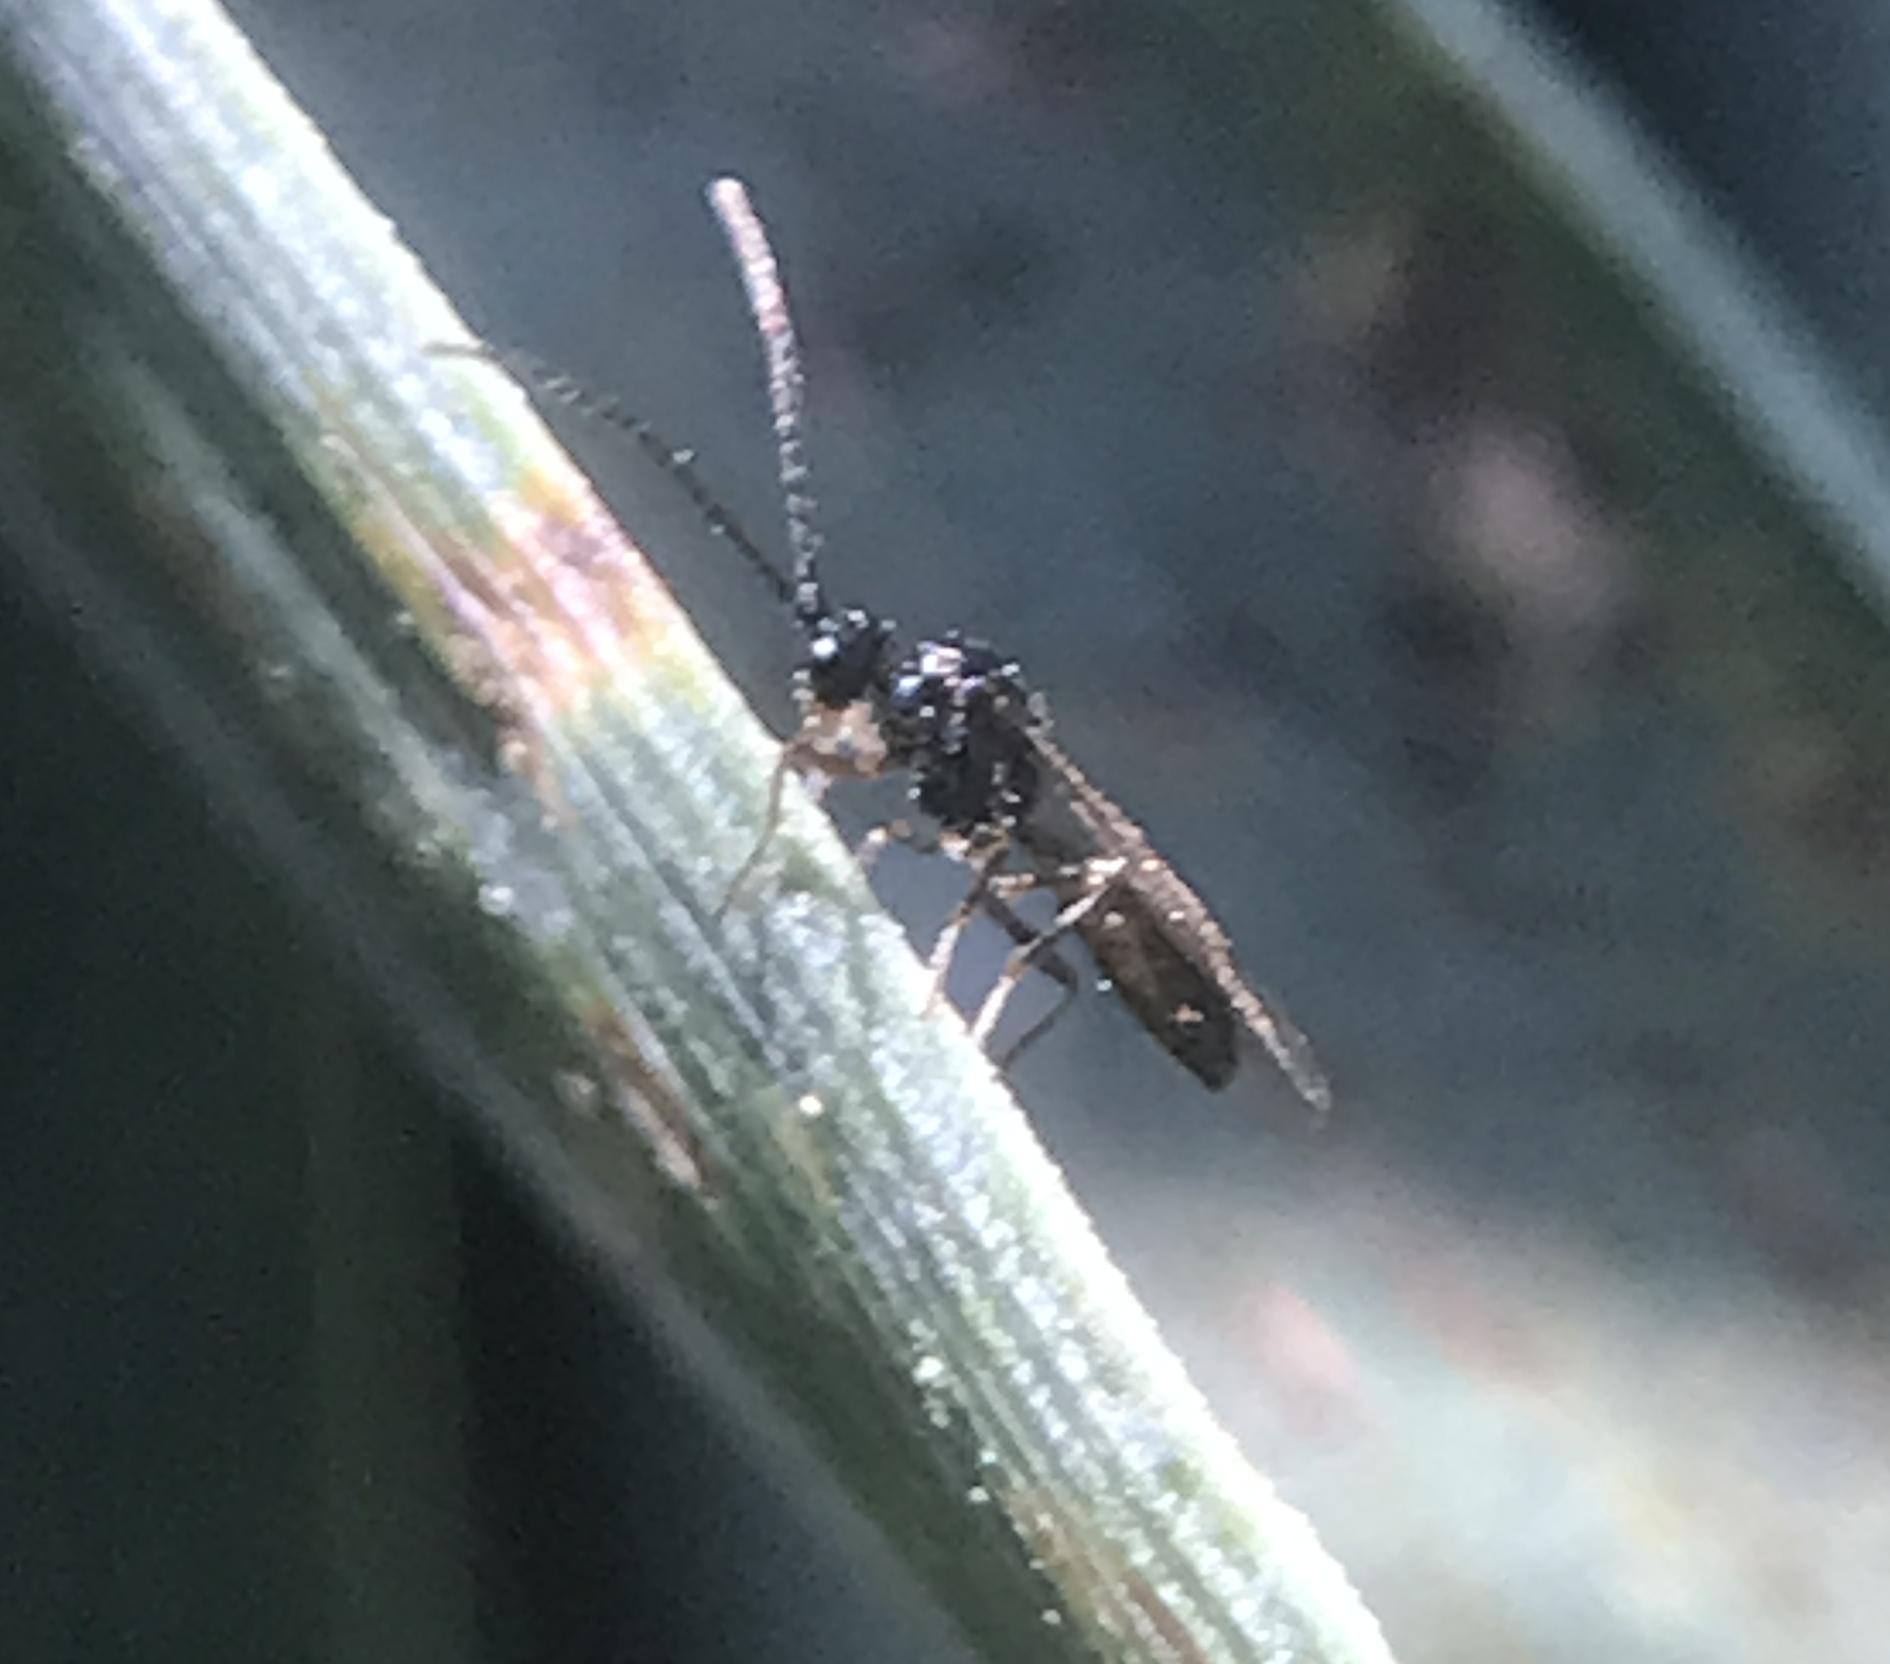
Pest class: predators